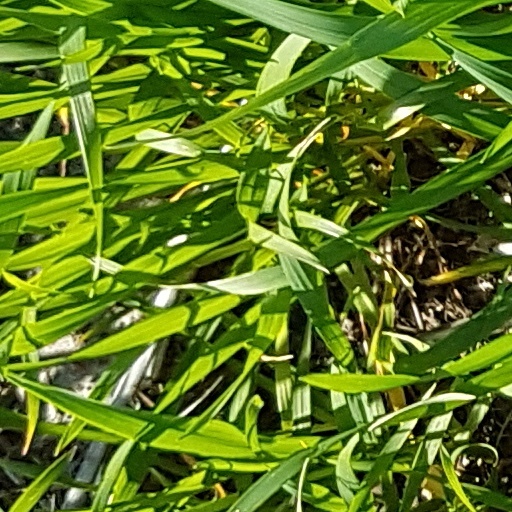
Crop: wheat